Horsforth

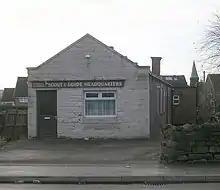
Scout and Guide hut

Horsforth Village Museum has collections and displays illustrating aspects of life set against the backdrop of the changing role of the village.